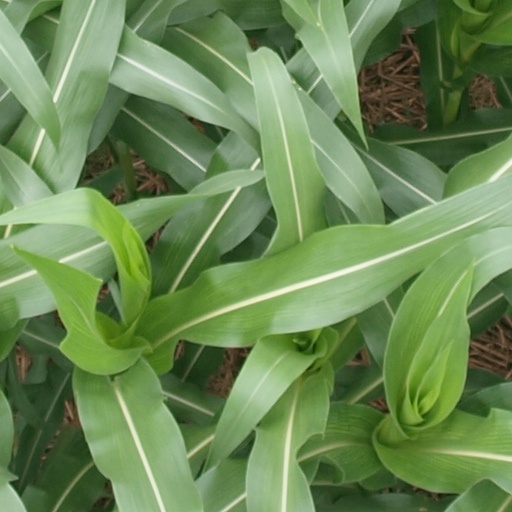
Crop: maize; corn